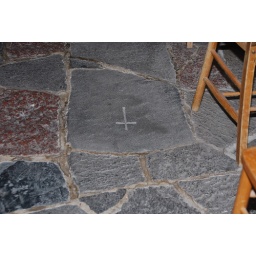
Cross etched in the rock floor in Iona Abbey